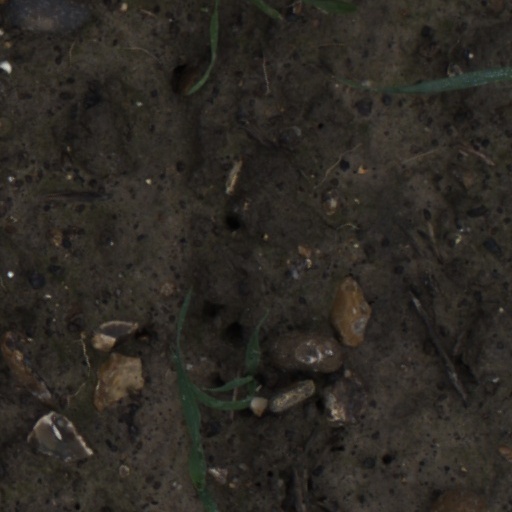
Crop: wheat